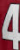
Number: 4